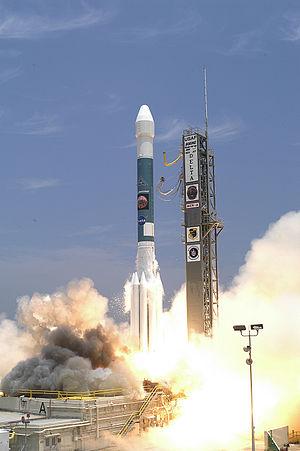
Lancement du rover Spirit vers Mars le 10 juin 2003 par une fusée Delta IIs.
Spirit, alias MER-A, est l'un des deux astromobiles de la mission Mars Exploration Rover de l'agence spatiale américaine, la NASA, lancé vers la planète Mars en 2003. L'engin qui s'est posé sur Mars le 4 janvier 2004 dans le cratère Goussev avait pour but d'étudier la géologie de Mars et de déterminer en particulier le rôle joué par l'eau dans l'histoire de la planète. Sa mission qui devait durer 90 jours s'est achevée officiellement en mars 2010. Cette durée de vie lui a permis de parcourir 7,73 km) et de largement dépasser les objectifs scientifiques assignés.
Le lanceur Delta II est un lanceur américain de puissance moyenne dont le premier vol a lieu en 1989 et dont le dernier exemplaire est utilisé en septembre 2018. Il constitue le dernier développement de la famille des lanceurs Delta conçue à partir du missile balistique à portée intermédiaire Thor mis au point à la fin des années 1950. Le Delta II est proposé à la fin des années 1980 pour répondre aux besoins de l'Armée de l'air américaine privée de lanceurs en 1986 après l'explosion de la navette spatiale Challenger qui cloue au sol les navettes spatiales américaines. Comme tous les lanceurs de la famille Delta, il est conçue par la société McDonnell Douglas avant que sa fabrication ne soit reprise par Boeing, puis, à partir de décembre 2006, par la coentreprise United Launch Alliance formée par ce constructeur avec Lockheed Martin.
Mars Exploration Rover est une mission double de la NASA lancée en 2003 et composée de deux robots mobiles ayant pour objectif d'étudier la géologie de la planète Mars et en particulier le rôle joué par l'eau dans l'histoire de la planète. Les deux robots ont été lancés au début de l'été 2003 et se sont posés en janvier 2004 sur deux sites martiens susceptibles d'avoir conservé des traces de l'action de l'eau dans leur sol. Chaque rover ou astromobile, piloté par un opérateur depuis la Terre, a alors entamé un périple en utilisant une batterie d'instruments embarqués pour analyser les roches les plus intéressantes :